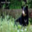
Label: bear